Kural

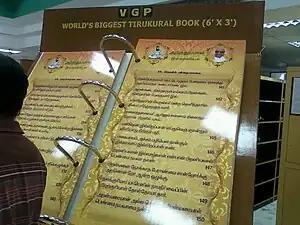
The largest book of the "Tirukkuṟaḷ" on display

The Kural is one of the most reviewed of all works in Tamil literature, and almost every notable scholar of Tamil has written exegesis or commentaries (explanation in prose or verse), known in Tamil as "urai", on it. Some of the Tamil literature that was composed after the Kural quote or borrow its couplets in their own texts. According to Aravindan, these texts may be considered as the earliest commentaries to the Kural text.